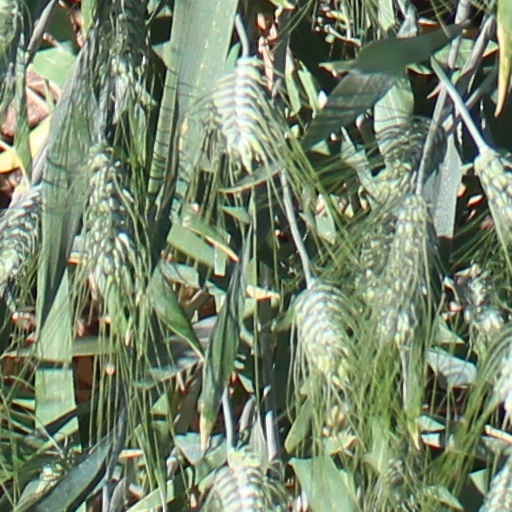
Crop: wheat